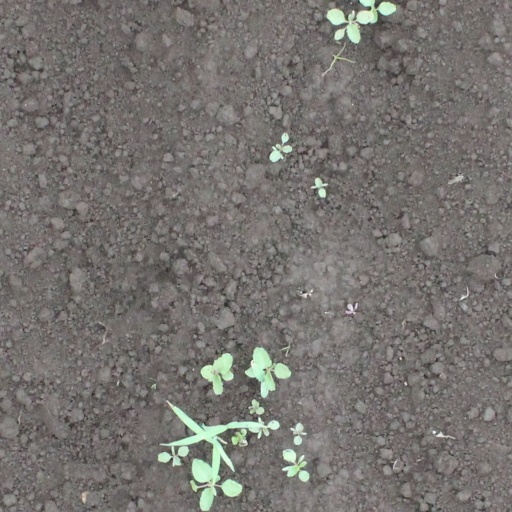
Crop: soybean